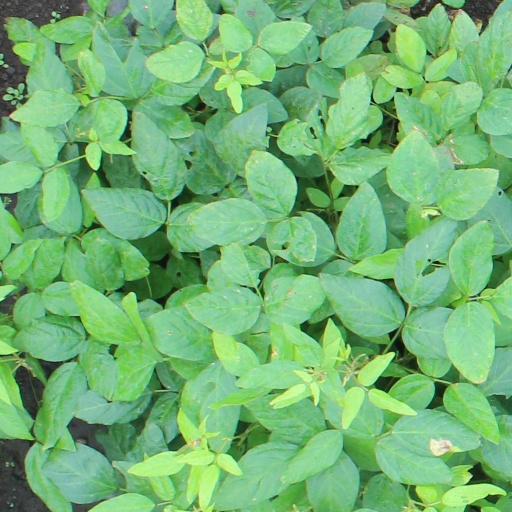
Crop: soybean